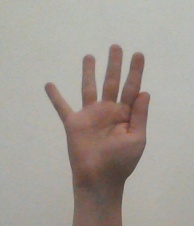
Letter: sheen